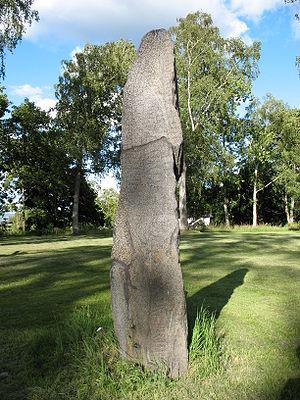
Ergi et argr sont deux termes insultants en vieux-norrois utilisé pour mettre en exergue une attitude efféminée ou d'autres comportements lâches ou non virils.